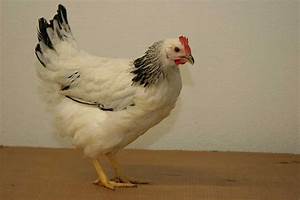
Label: gallina